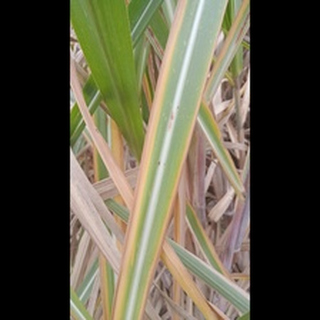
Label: sugarcane_yellow_leaf_disease